Let There Be Light (1946 film)

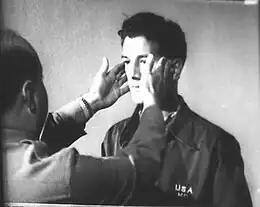
A scene from "Let There Be Light"

The film begins with an introduction stating that 20 percent of wartime casualties are of a psychiatric nature. Veterans are transported from a medical ship to Mason General Hospital to be treated for mental conditions brought about by war. A group of 75 U.S. service members—recent combat veterans suffering from various "nervous conditions" including psychoneurosis, battle neurosis, conversion disorder, amnesia, severe stammering and anxiety states—arrive at the facility. They are brought into a room and told by an admissions officer to not be alarmed by the cameras, which will make a photographic record of their progress. Next are scenes of interviews between a doctor and some of the patients about their problems and the circumstances leading to that point. Various treatment methods are depicted, such as narcosynthesis, hypnosis, group psychotherapy, music therapy and work therapy. One soldier with amnesia is hypnotized to remember the trauma of the Japanese bombings on Okinawa and his life before that point. Another is given an intravenous injection of sodium amytal to induce a hypnotic state, curing him of his mental inability to walk. The treatments are followed by classes (designed to reintegrate patients into civilian life) and group therapy sessions. Therapists reassure the patients that there is no shame in receiving treatment for their mental conditions and that civilians subjected to the same stresses would develop the same conditions. The documentary shifts its tone to a sense of normalcy, with the soldiers performing regular activities and complaining about everyday problems. The film ends with some of the featured patients participating in a ceremony in which they are discharged, not just from the hospital, but from military service, and returned to civilian life.